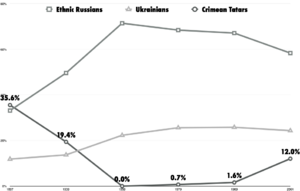
Évolution de la population des Tatars de Crimée entre 1897 et 2001, comparativement aux populations des Russes ethniques et des Ukrainiens vivant en Crimée.